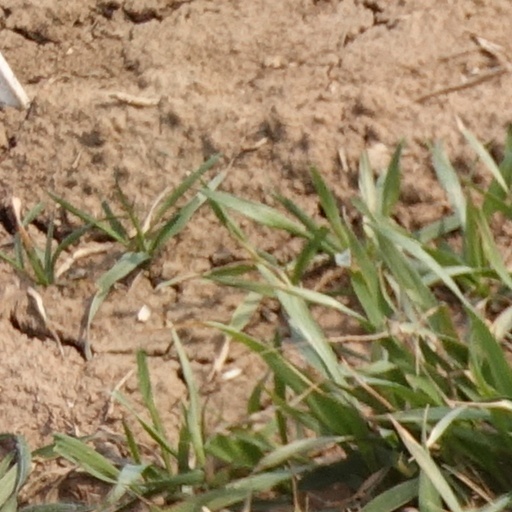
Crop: wheat